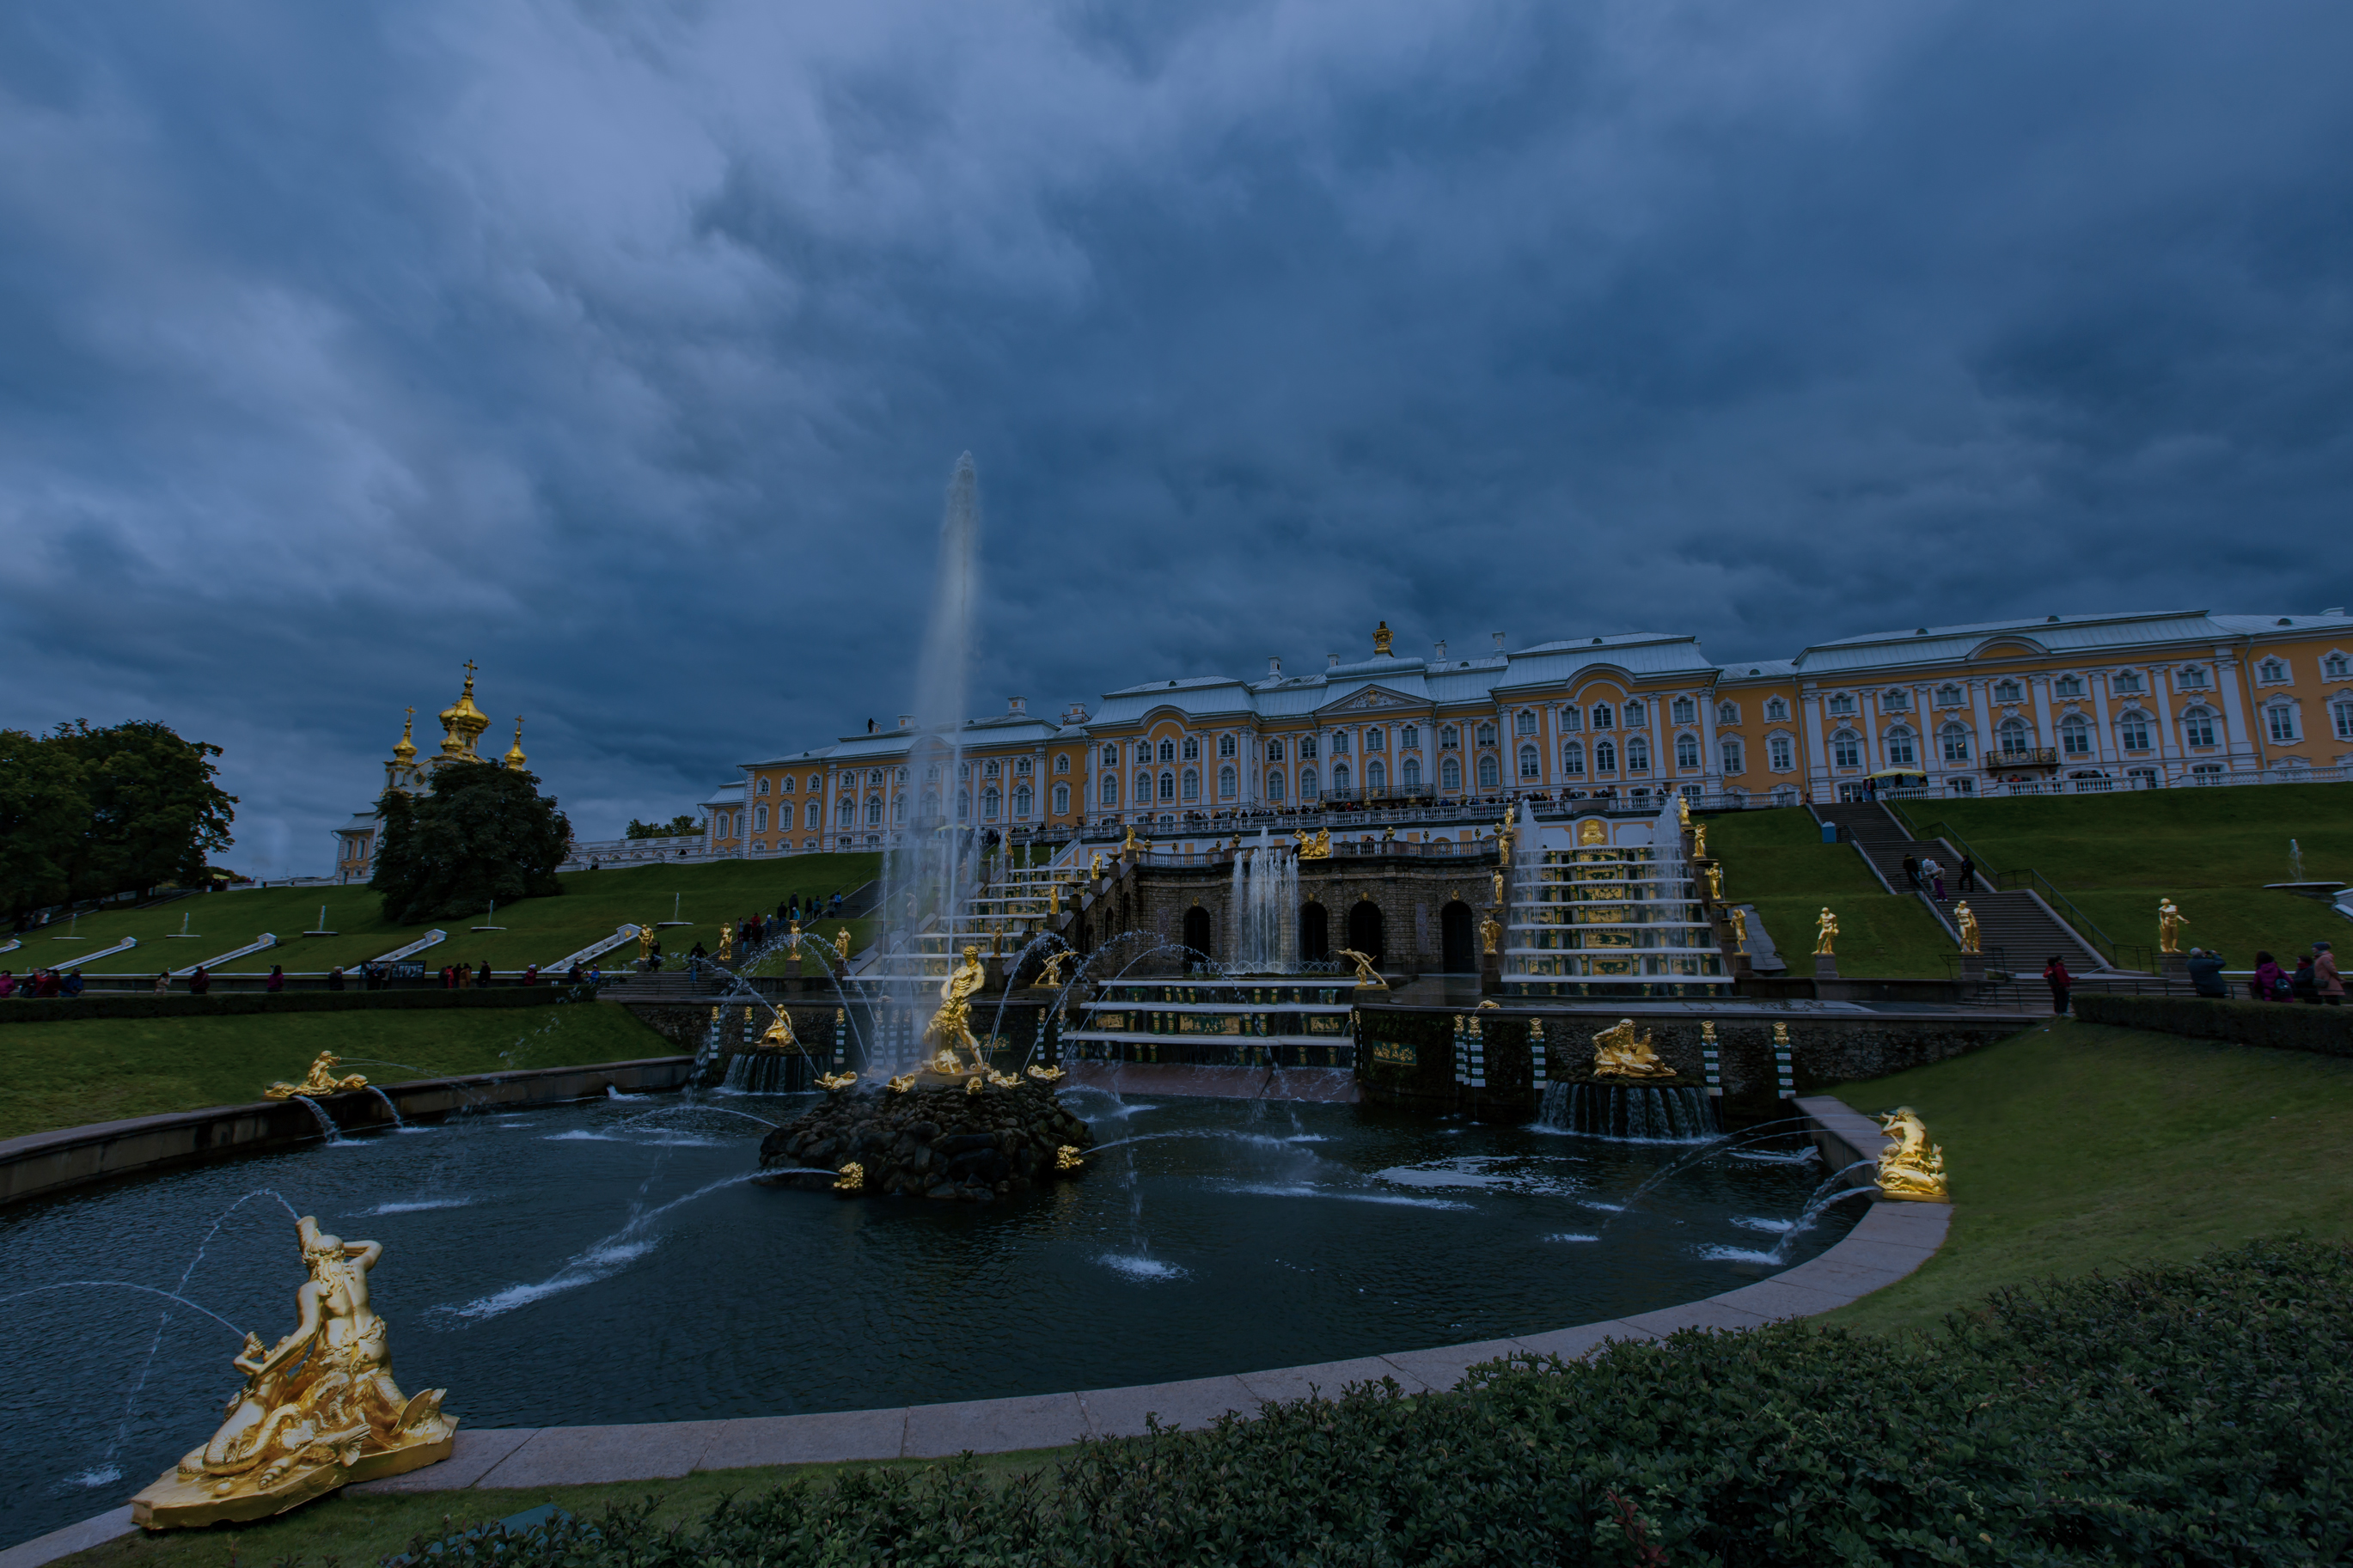
summer, cloud, sky, water, building, plant, architecture, tree, leisure, grass, urban design, public space, city, landscape, landmark, water feature, road, sculpture, fountain, recreation, pole, art, garden, tourism, monument, nonbuilding structure, mixed use, amusement ride, house, reflection, reservoir, headquarters, town square, landscaping, tourist attraction, fun, facade, sport venue, bridge, night, amusement park, official residence, national historic landmark, evening, stadium, estate, park, fixed link, street